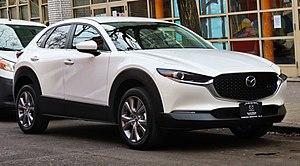
La CX-30 est une automobile de type SUV produite par le constructeur automobile japonais Mazda à partir de septembre 2019.